George A. Cobham Jr.

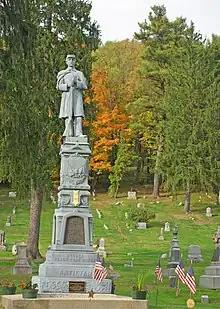
This monument to Cobham stands in the Tidioute Cemetery, Tidioute, Warren County, Pa.

Cobham was born in Liverpool, England, and migrated to the United States with his family in 1836. Settling in Warren County, Pennsylvania, Cobham attended Allegheny College in Meadville, Pennsylvania, then worked as a contractor in western Pennsylvania. He married Annie Page of Warren, Pennsylvania around 1858. They had one son, Frederick P. Cobham, born in 1859.